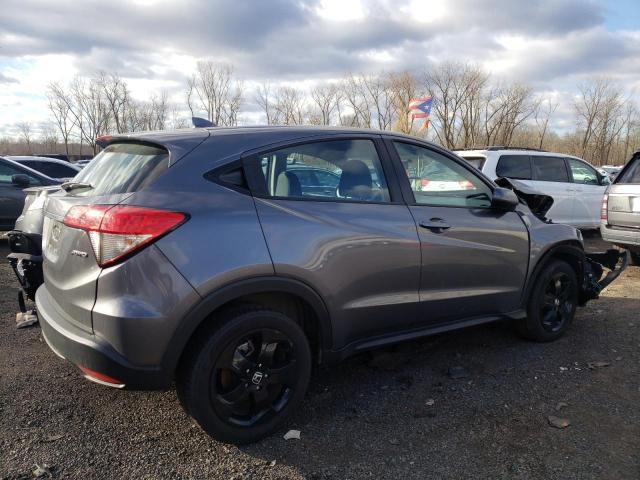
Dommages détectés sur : capot, aile avant droite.
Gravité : majeur